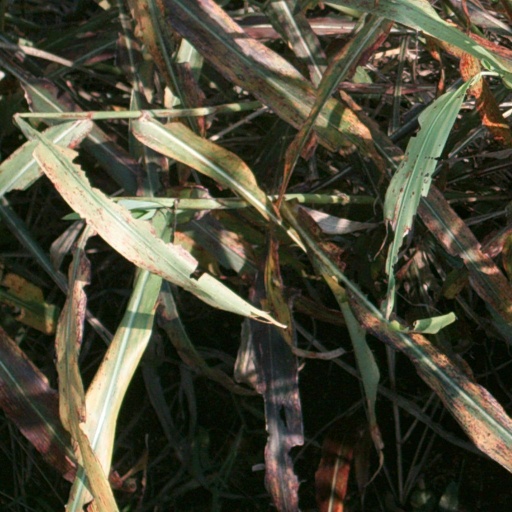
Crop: sorghum